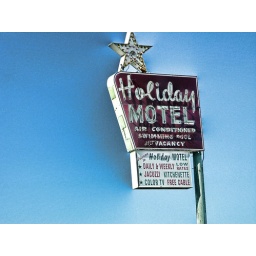
drive by on a blue sky